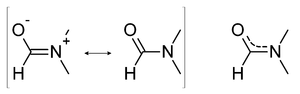
Le N, N-diméthylformamide ou DMF est un solvant courant en chimie organique de formule HCO-N(CH₃)₂